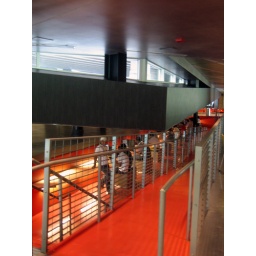
first thing you see upon entry. computer lab in orange under split level above.